John Roffler House

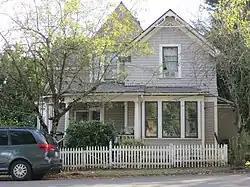
Facade of house in 2014

The John Roffler House is a historic house located at 1437 NE Everett Street in Camas, Washington.